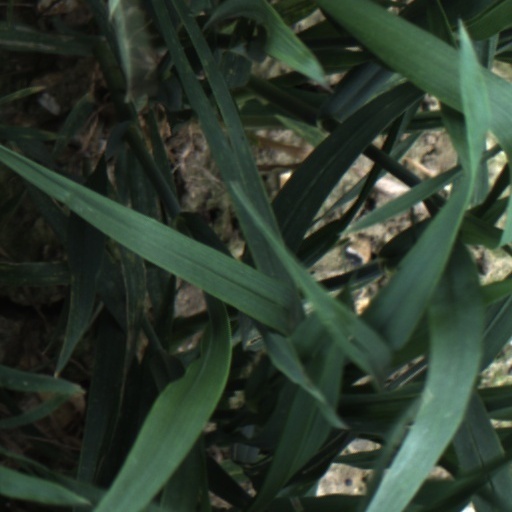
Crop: wheat